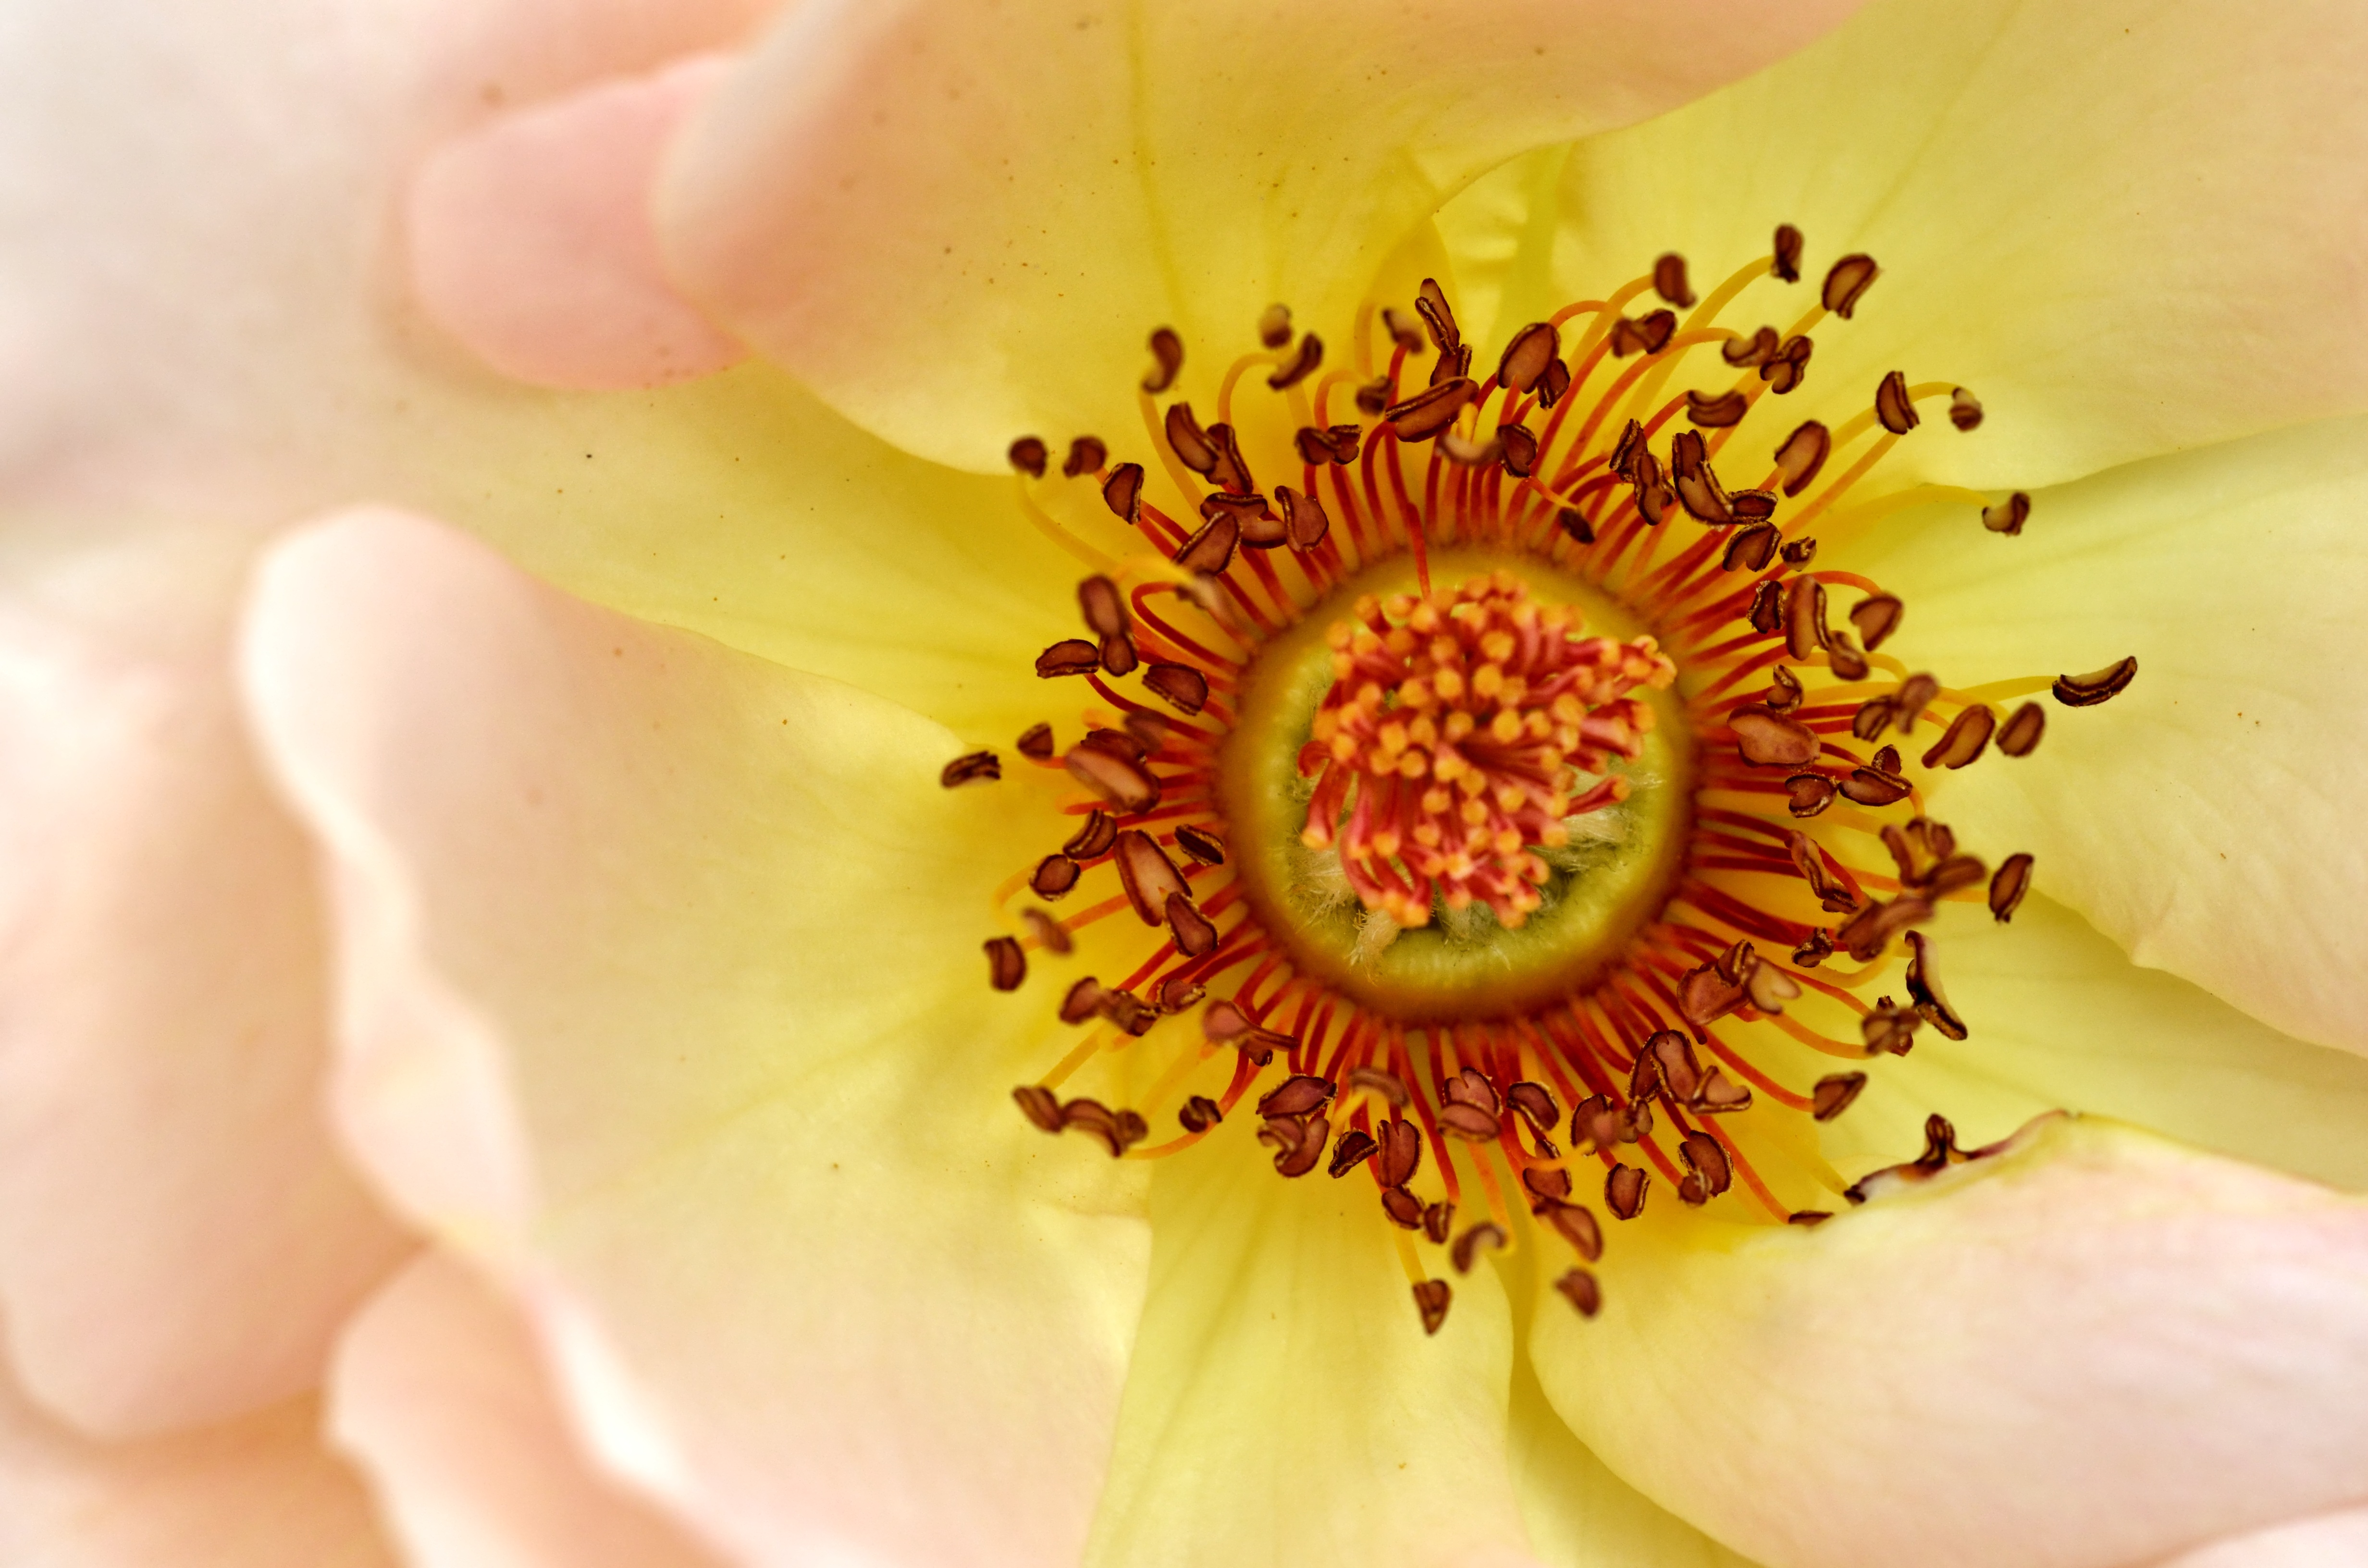
blossom, plant, photography, flower, petal, rose, pollen, botany, yellow, close, flora, wildflower, close up, pistil, rose bloom, macro photography, flowering plant, plant stem, land plant, calochortus